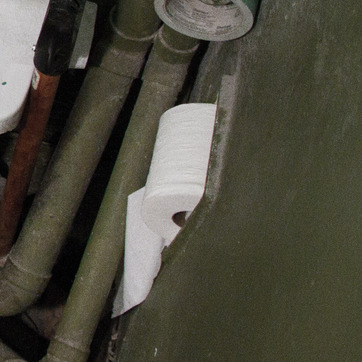
Material: paper